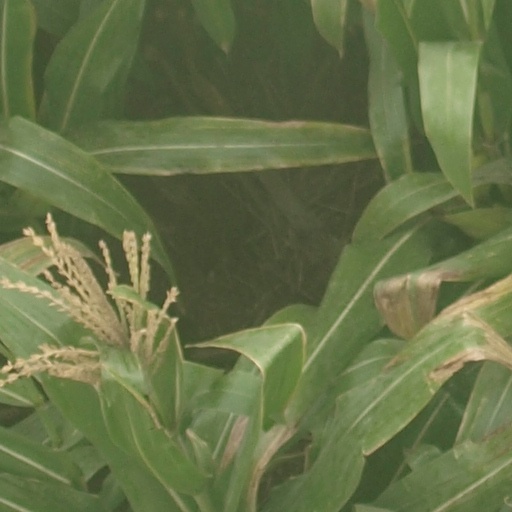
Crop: maize; corn